Answer in natural language. How many Chairs are visible in the scene? Choose between the following options: 3, 5, 1, 0 or 4
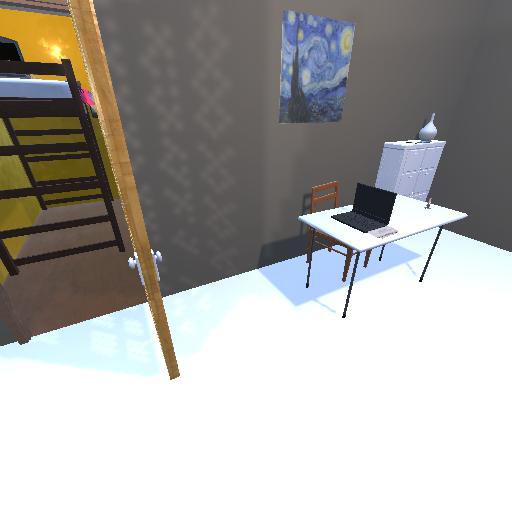
<answer>1</answer>